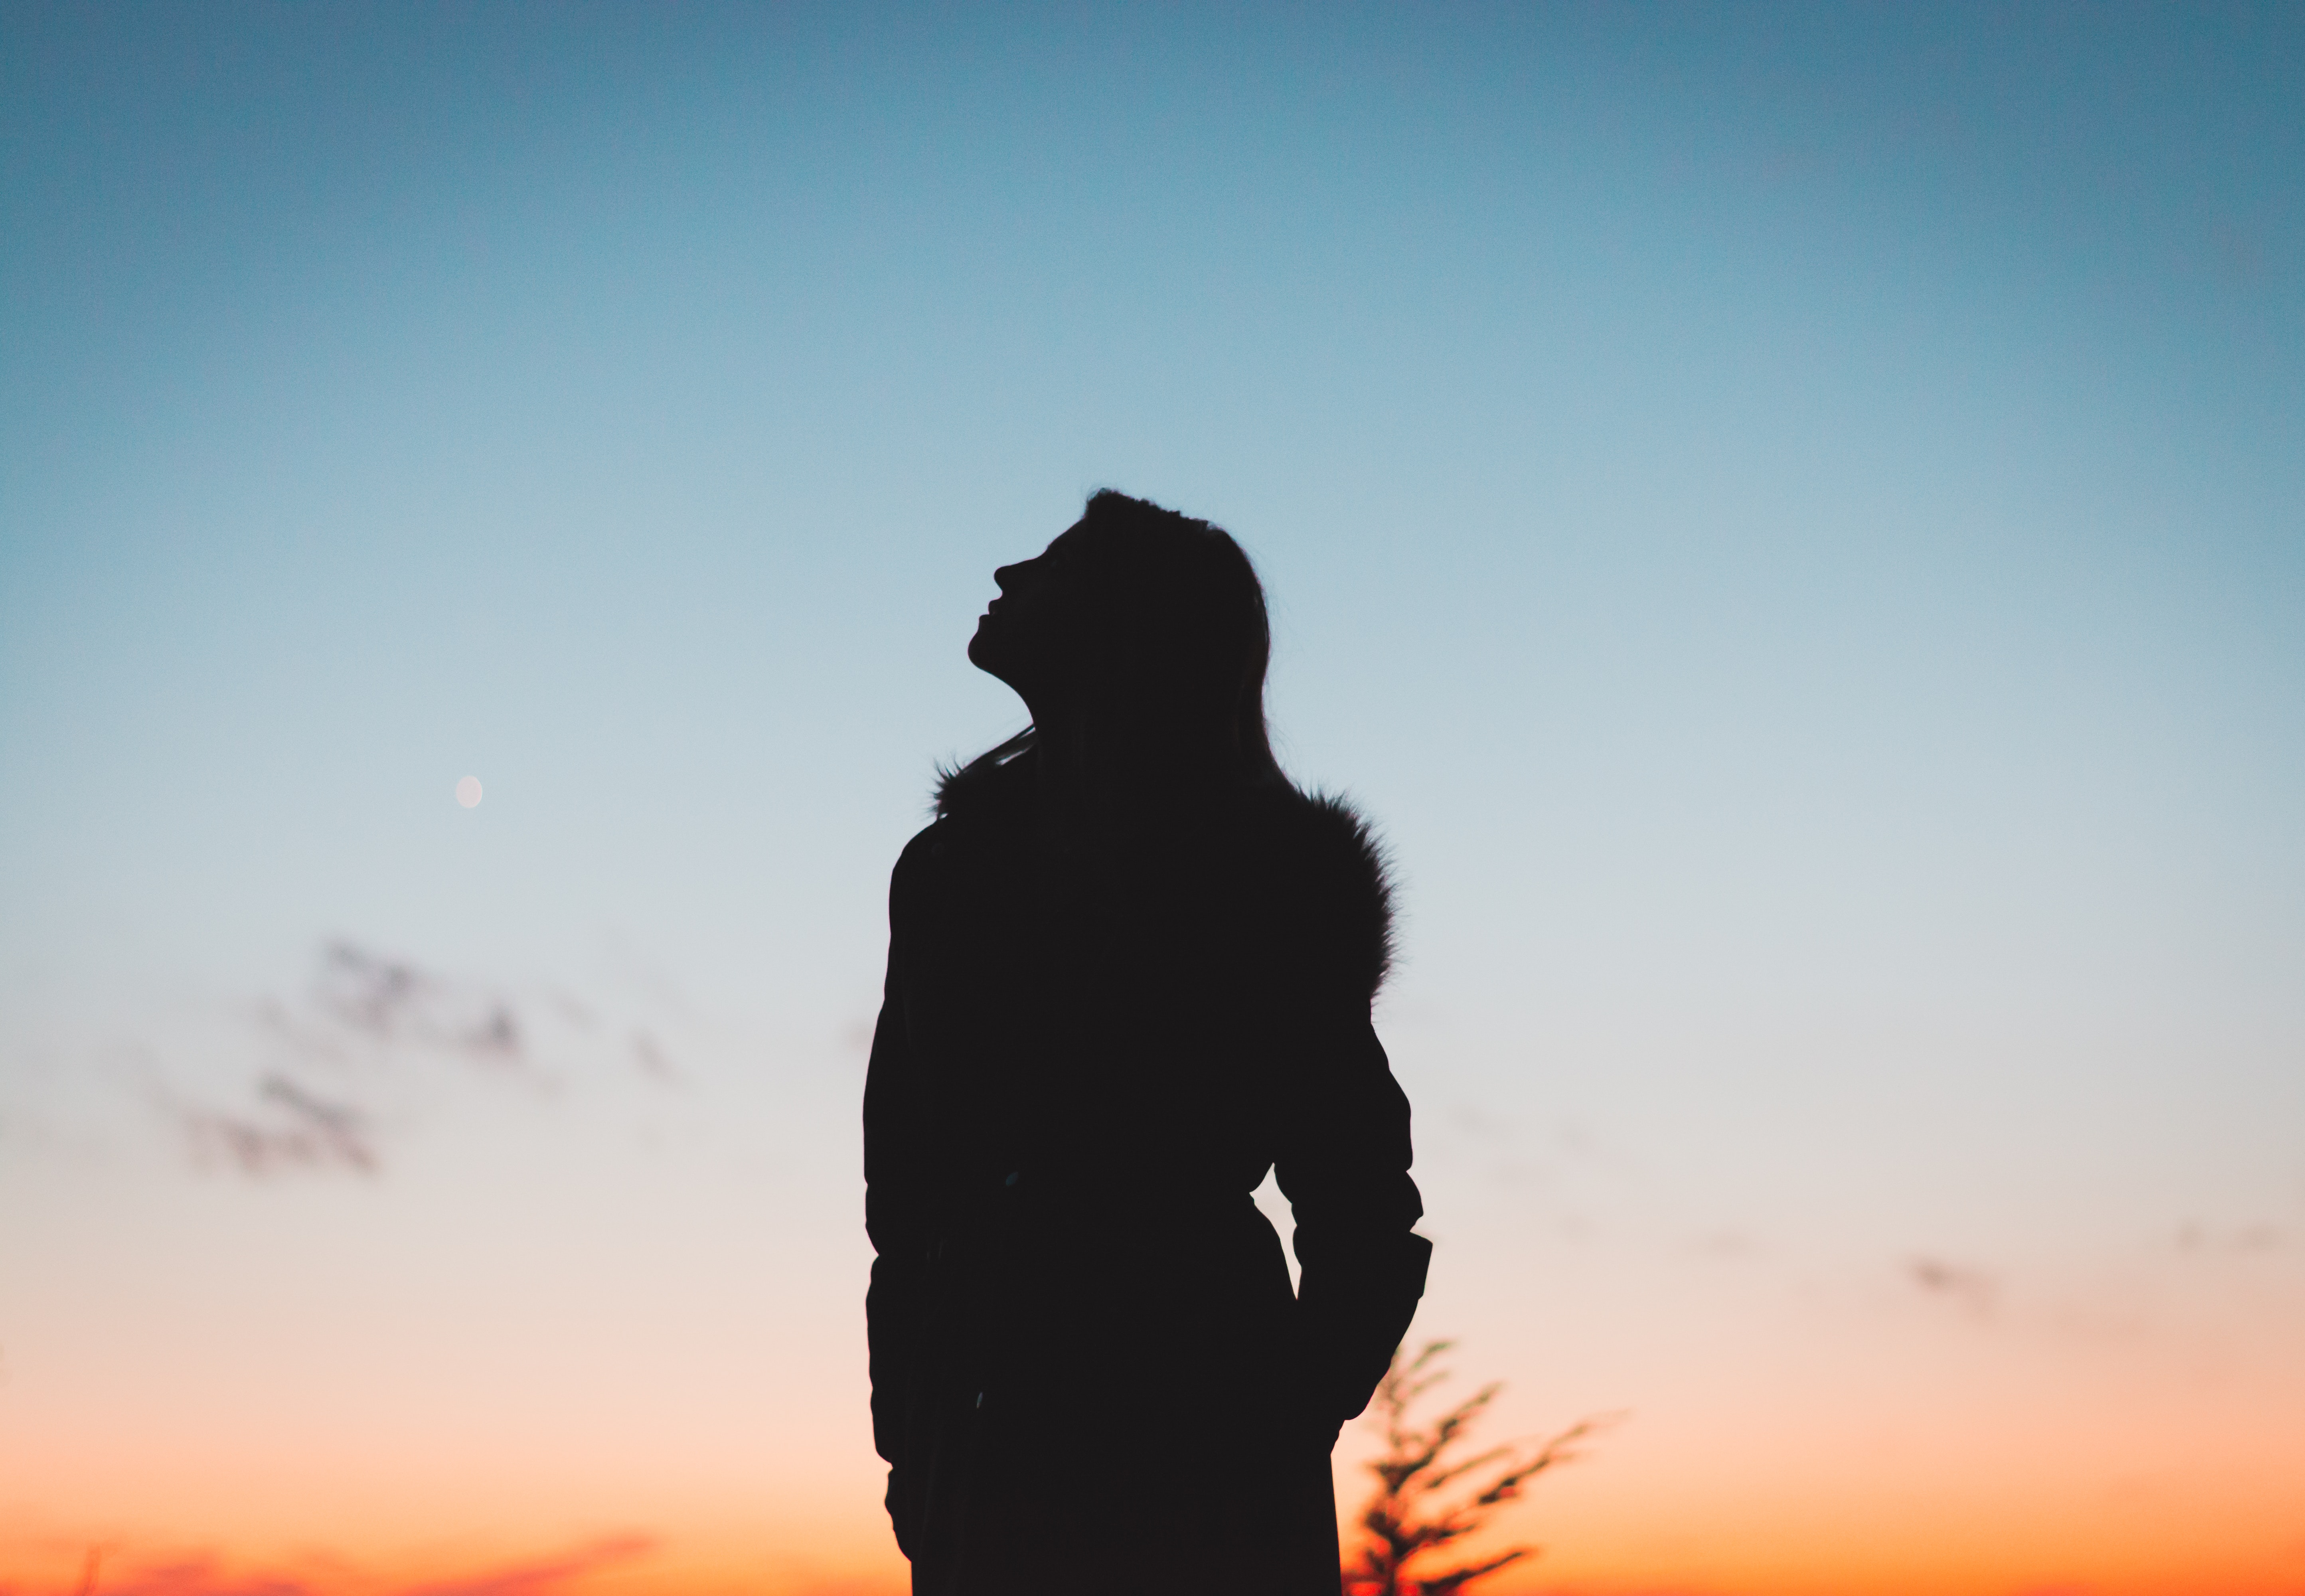
sky, People in nature, backlighting, silhouette, cloud, standing, sunset, photography, horizon, shadow, atmosphere, evening, sunlight, tree, calm, landscape, dusk, sunrise, rock, happy, afterglow